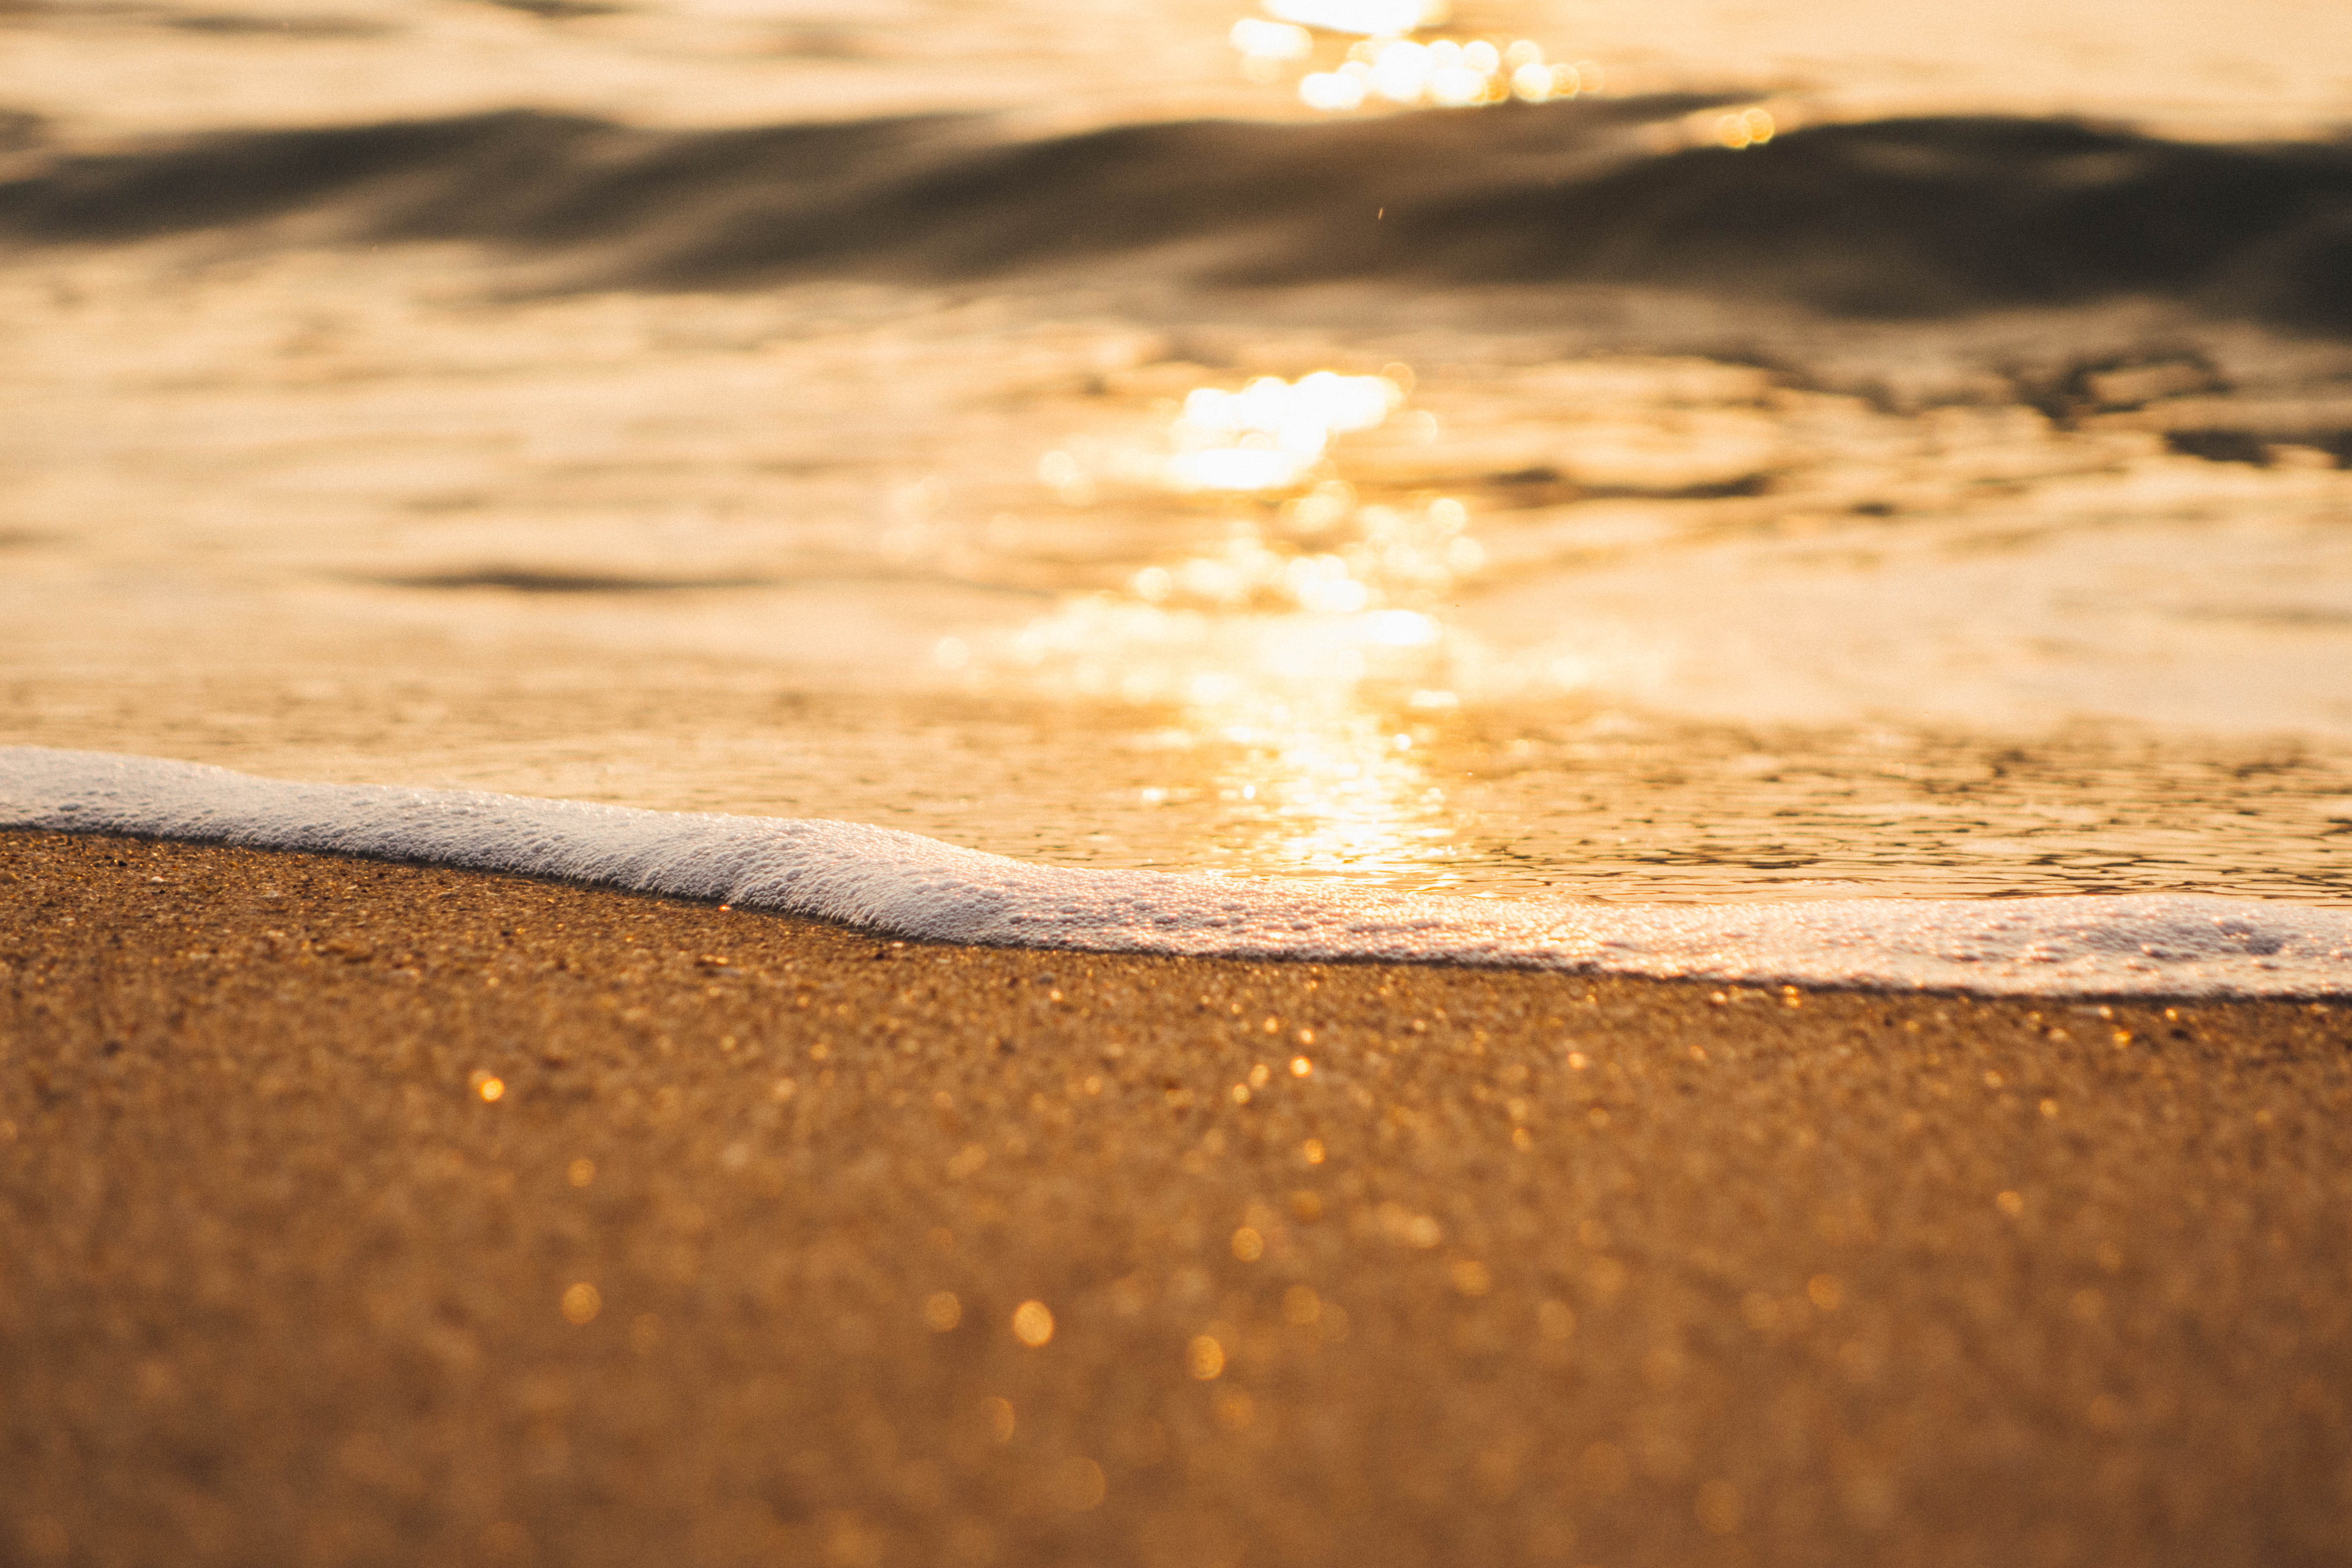
sea, waves, soft, golden, abstract, background, bright, attractive, wave, sky, sand, sunlight, shore, water, beach, wood, ocean, horizon, sunset, wind wave, cloud, summer, calm, sunrise, vacation, coast, sun, evening